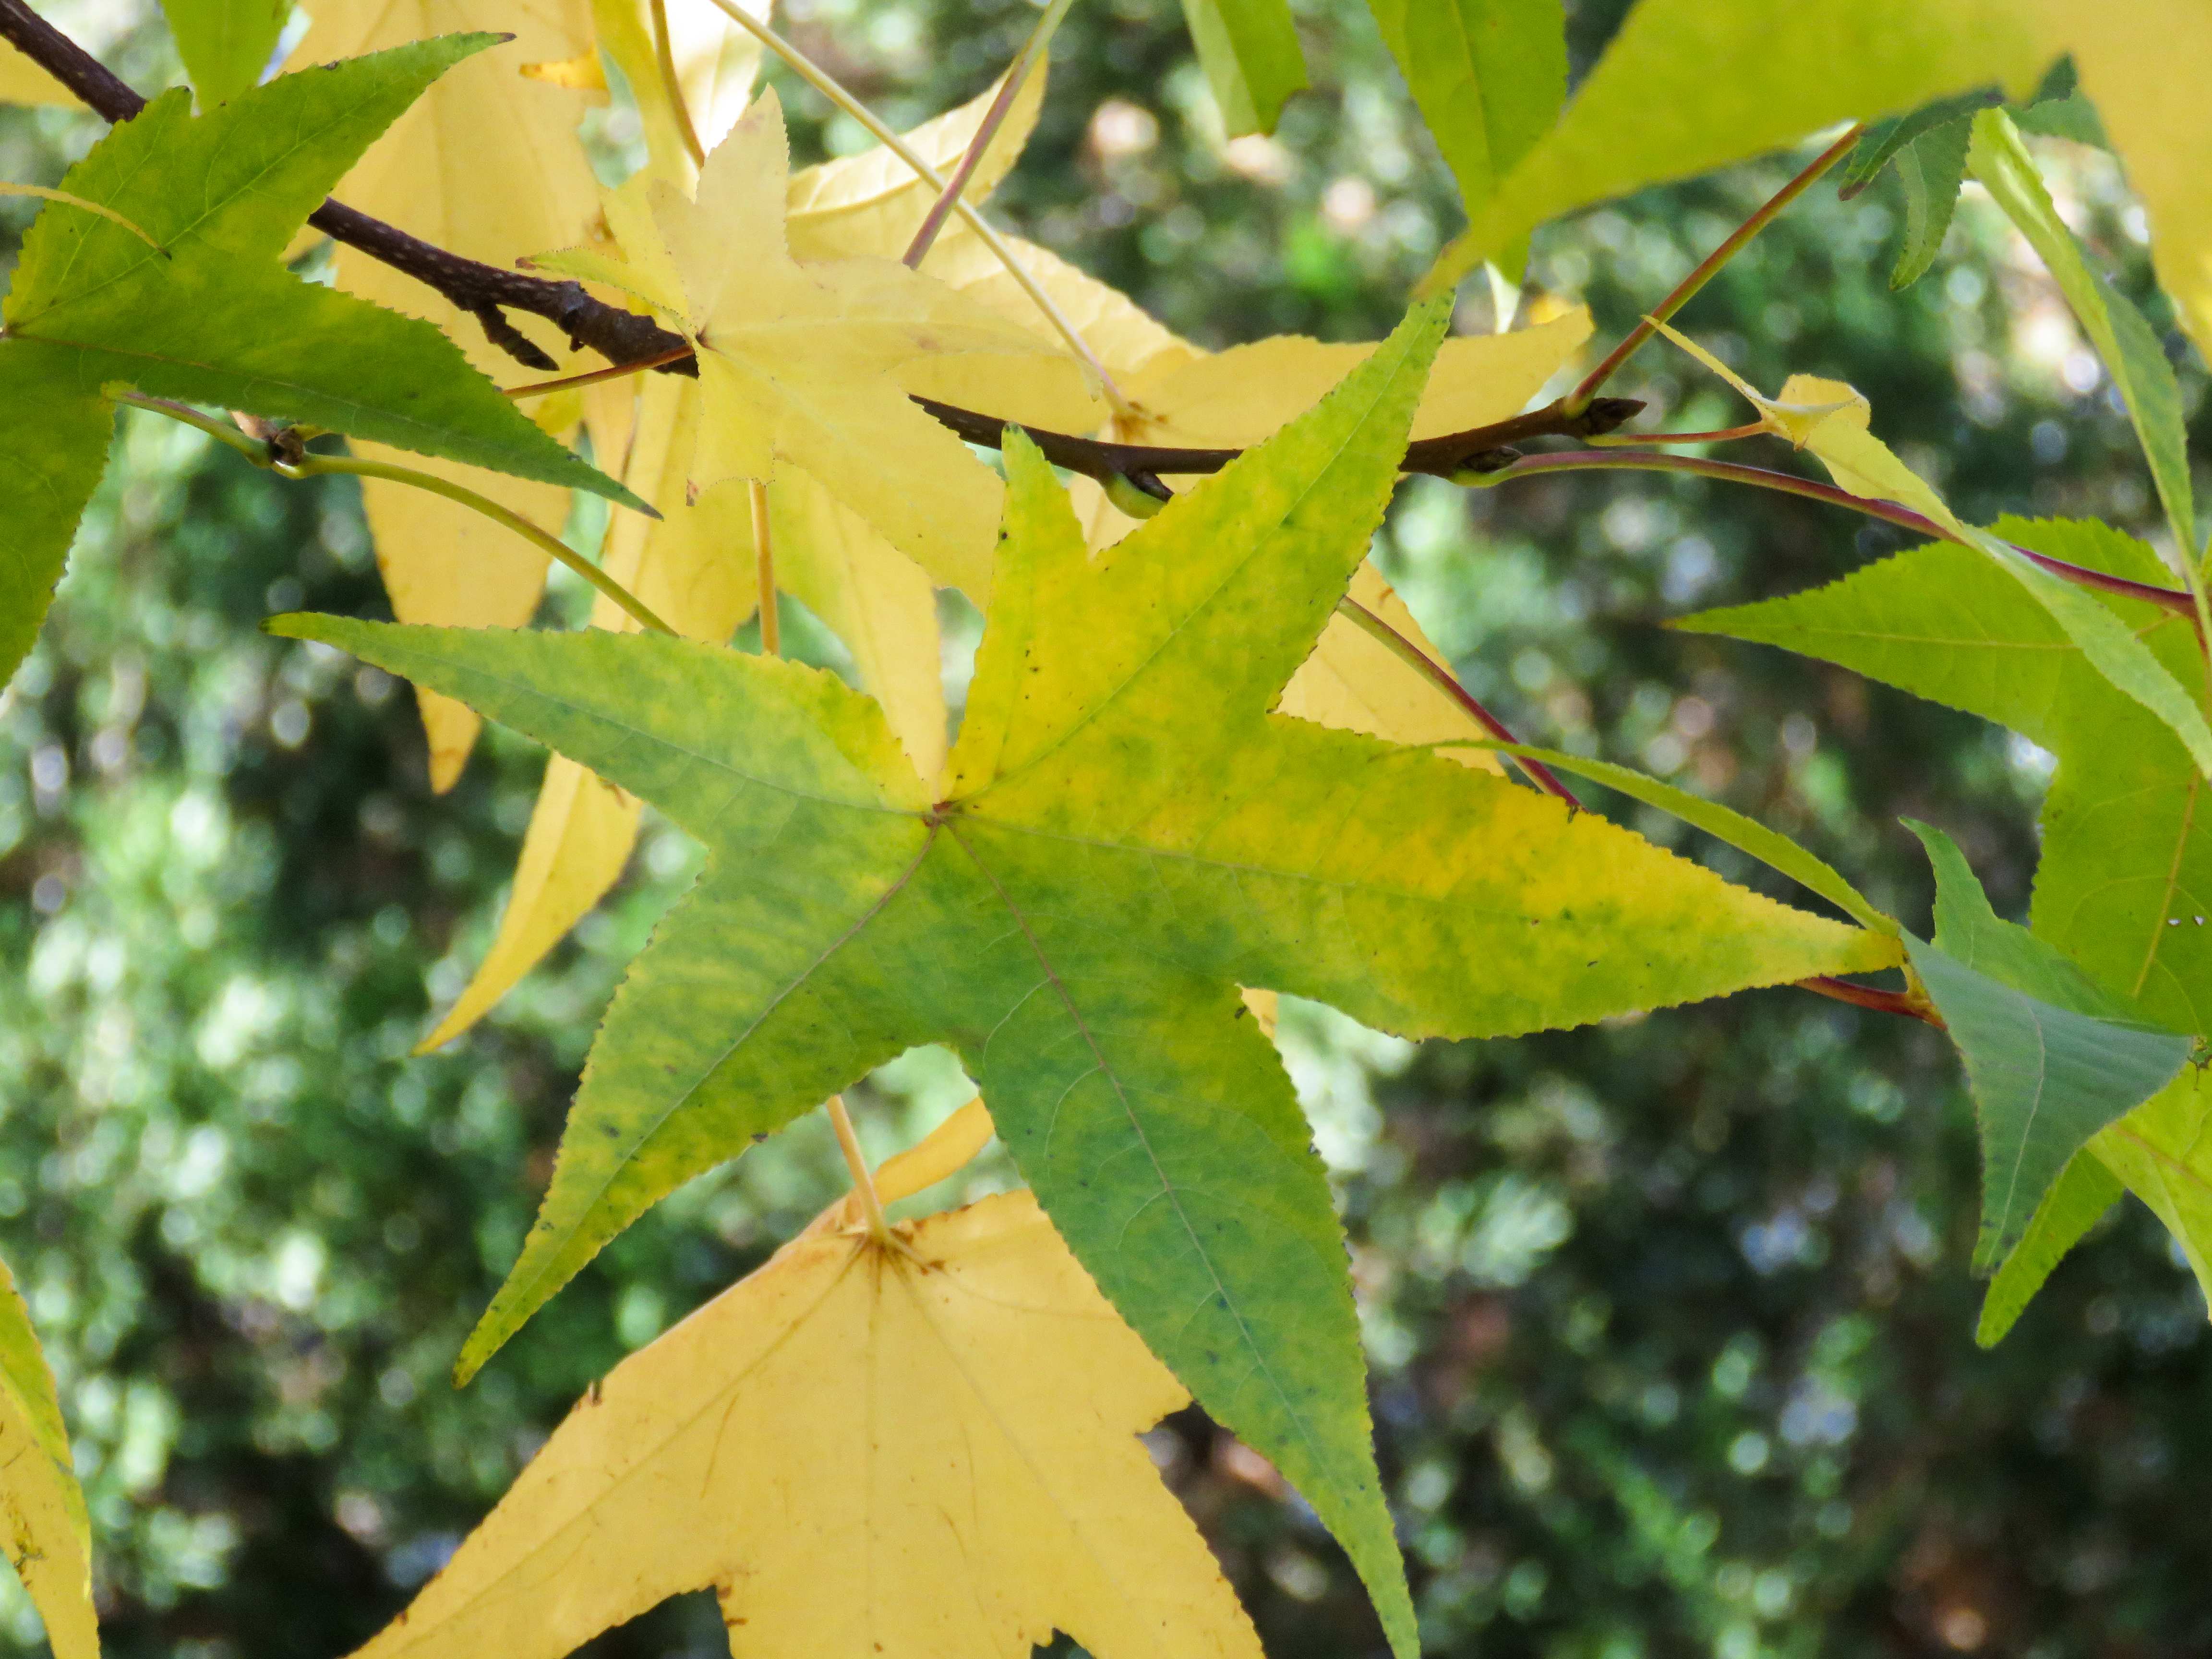
tree, nature, outdoor, branch, plant, sunlight, leaf, flower, green, produce, autumn, botany, yellow, flora, season, maple tree, maple leaf, leaves, publicdomain, shrub, deciduous, flowering plant, maidenhair tree, woody plant, land plant